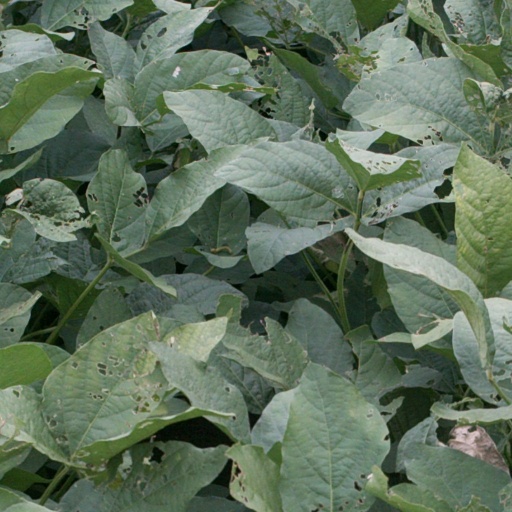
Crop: soybean